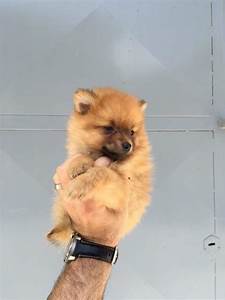
Label: dog